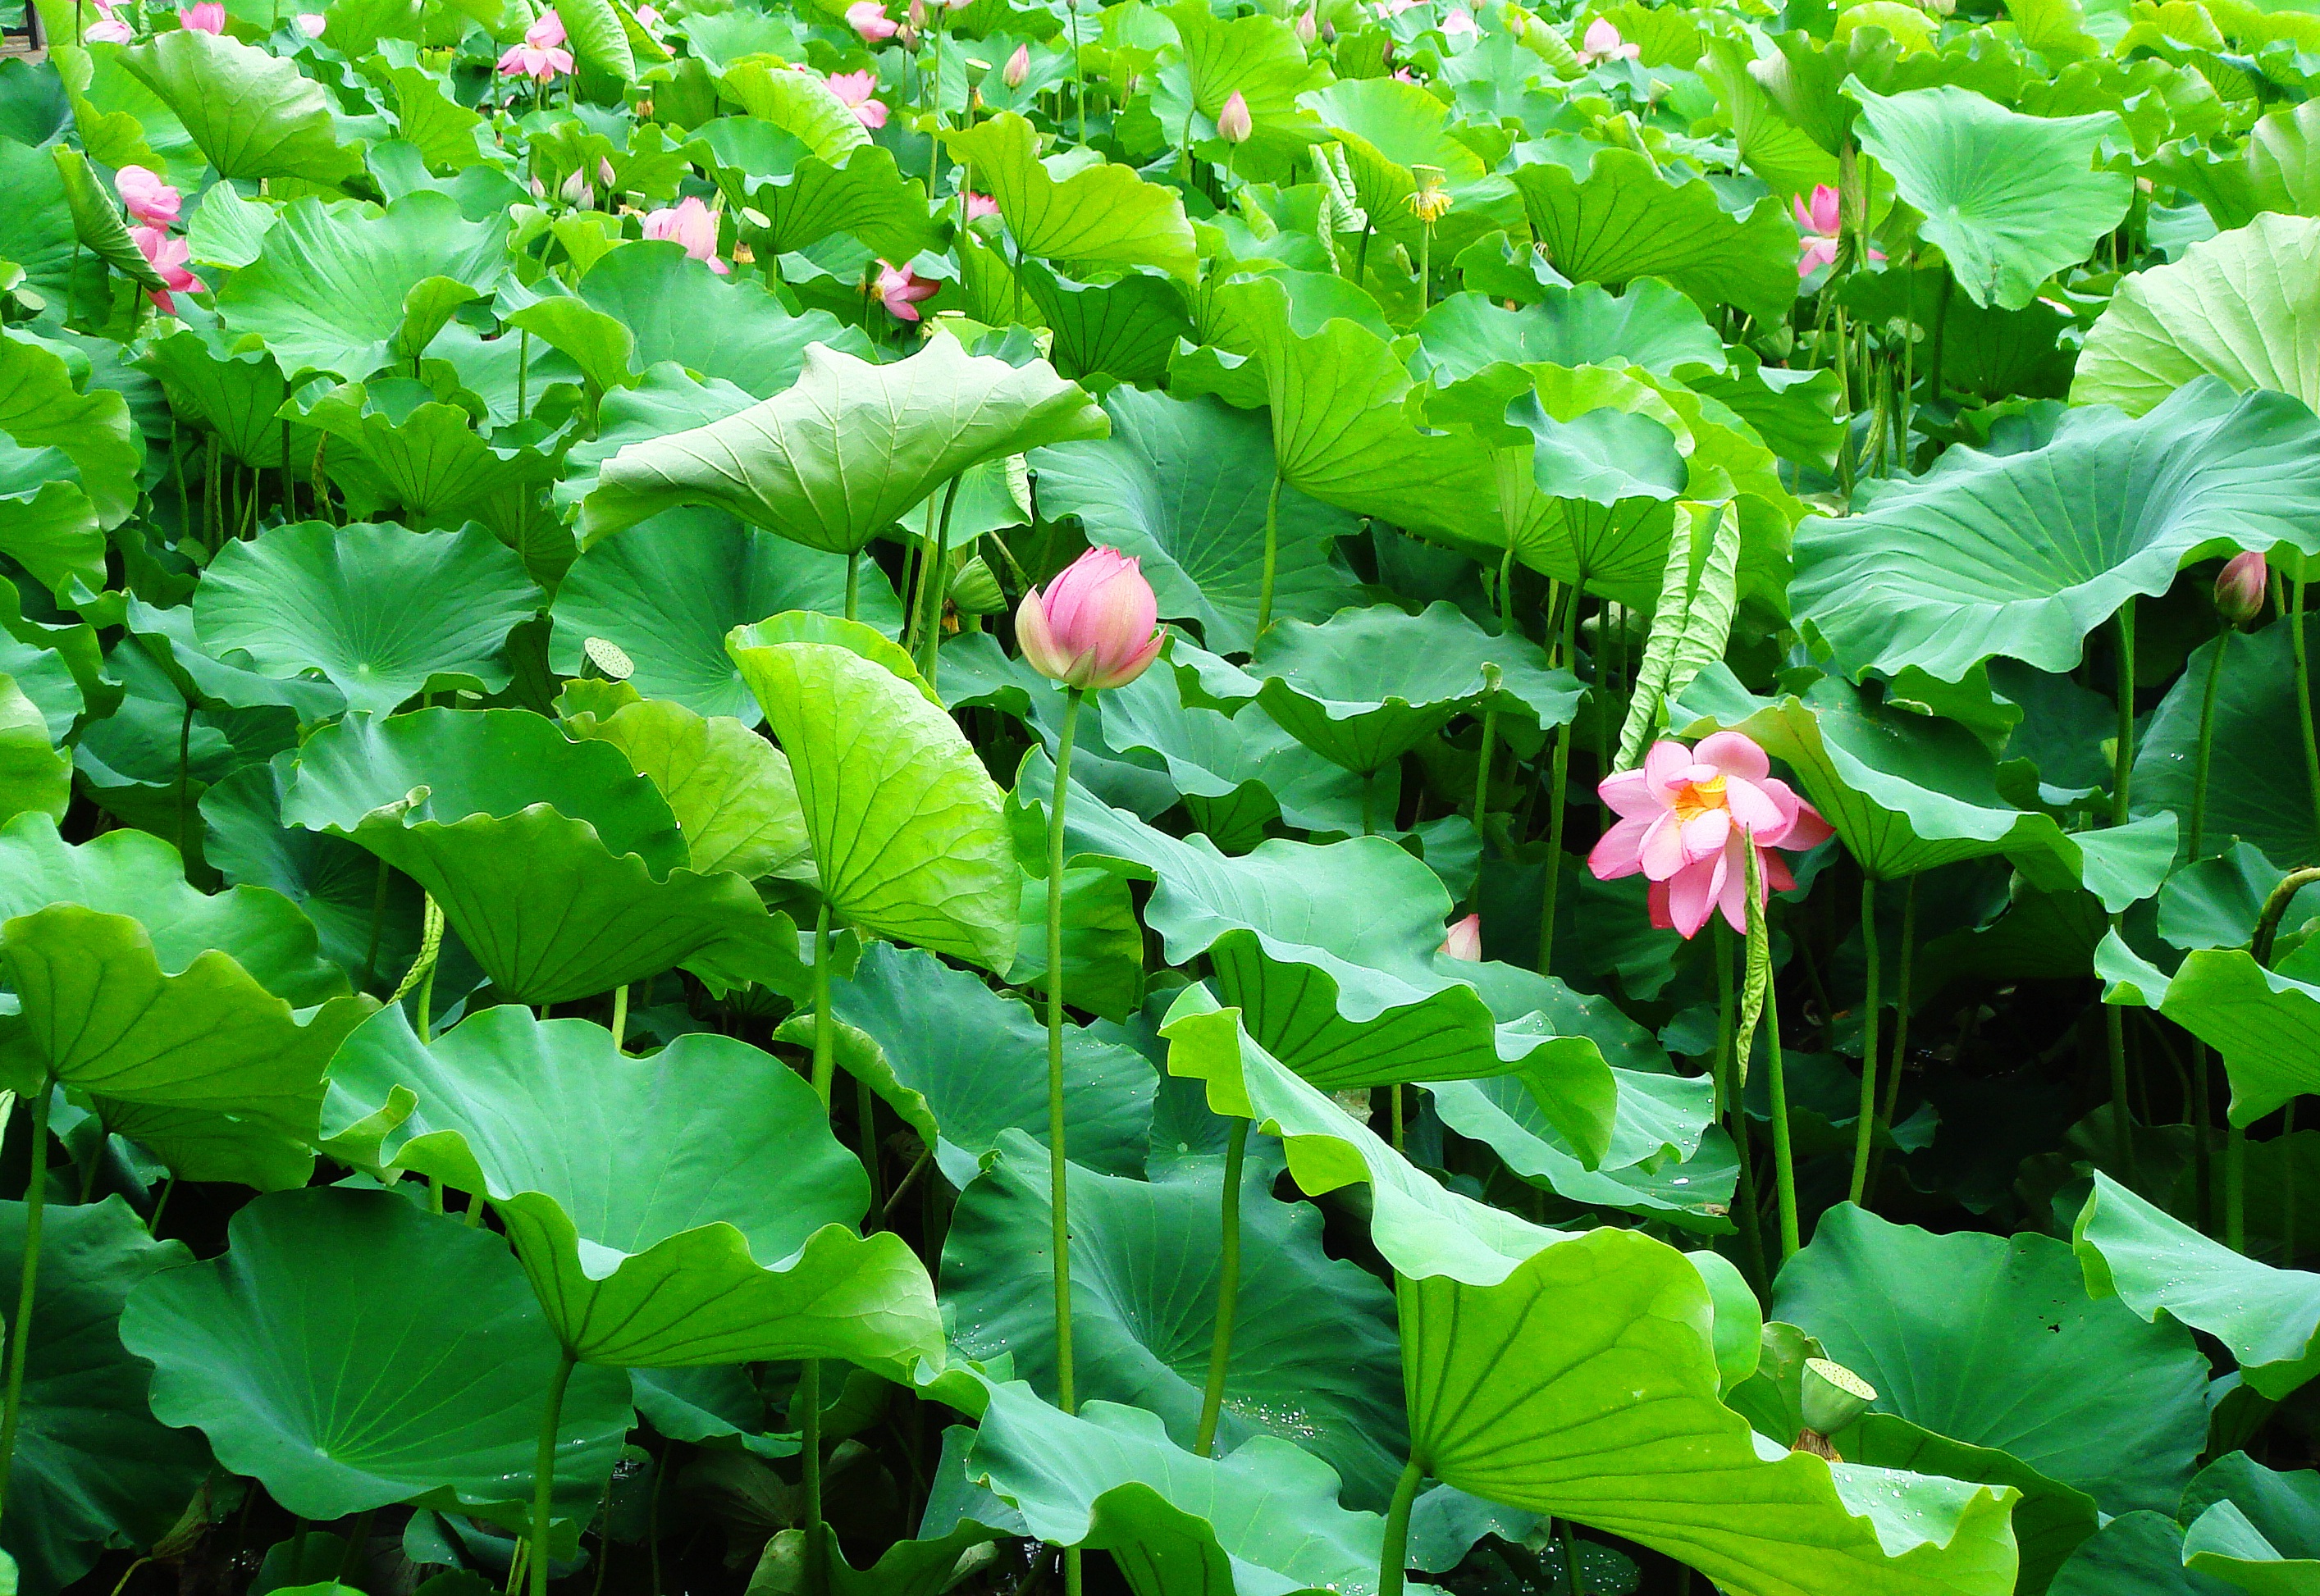
nature, blossom, plant, leaf, flower, pond, green, tropical, fresh, botany, blooming, garden, pink, sacred lotus, aquatic plant, flora, zen, lotus, arum, flowering plant, annual plant, land plant, lotus family, proteales